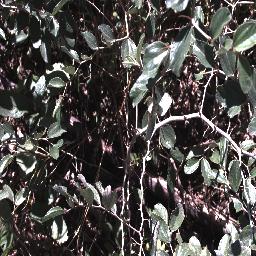
Label: chinee_apple